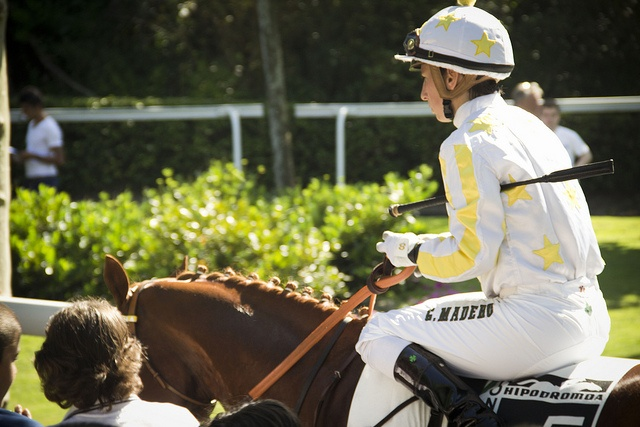
A professional horseback rider on a horse in a pen.
A person with a helmet on sitting on top of a horse on a sunny day.
A small jockey in white riding a horse
A woman riding a horse wearing a white outfit and helmet with yellow stars on it.
A person is riding a horse on a track.